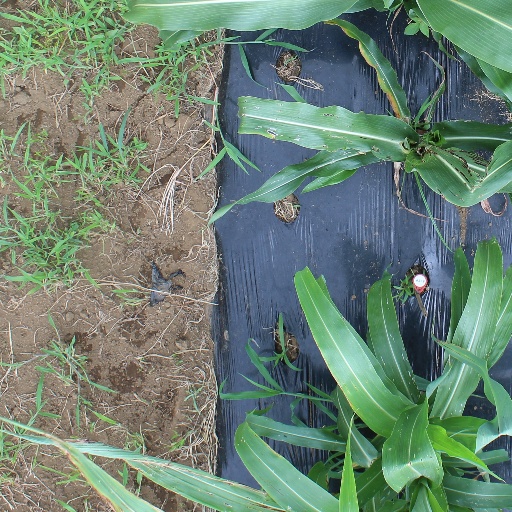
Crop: sorghum